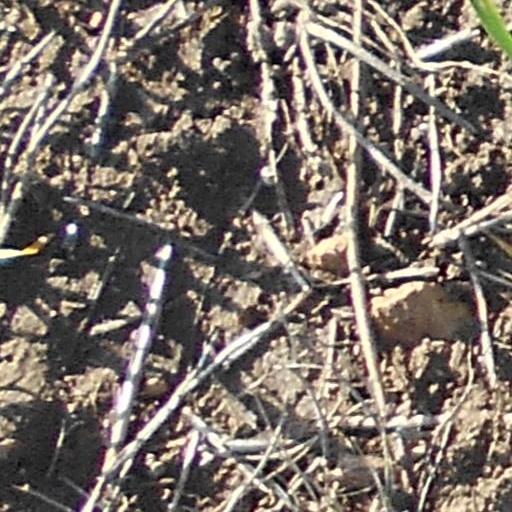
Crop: wheat